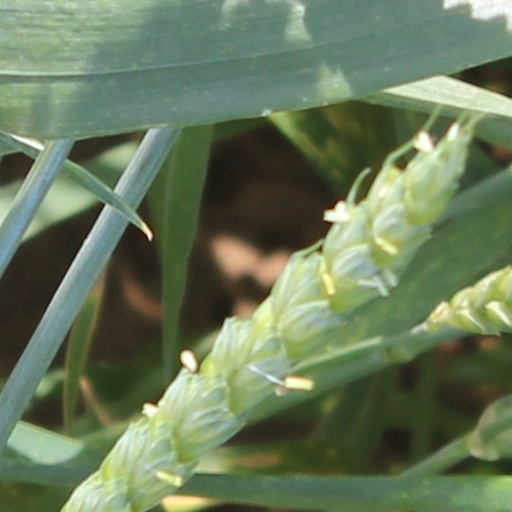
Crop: wheat